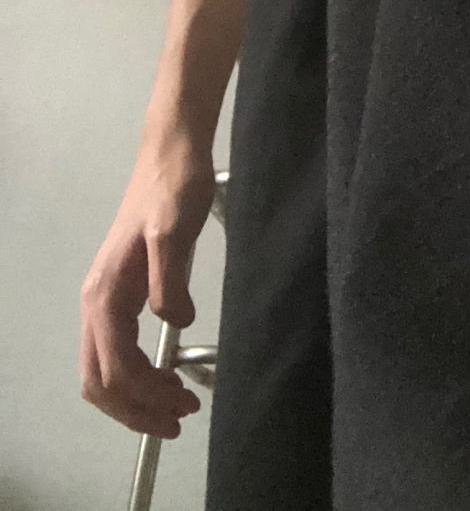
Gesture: no_gesture